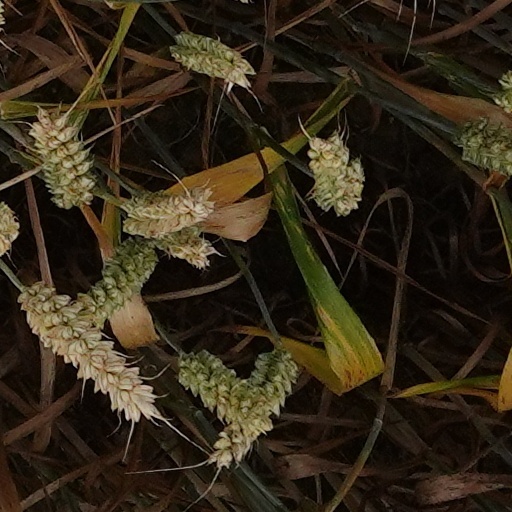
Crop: wheat